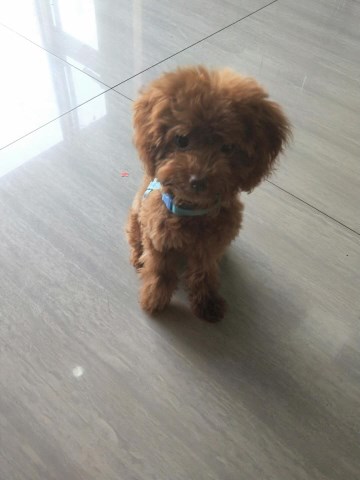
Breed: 2925-n000114-toy_poodle